Naval aviator (United States)

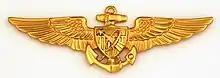
Naval Astronaut insignia

Naval aviators who fly in space are designated naval astronauts, and are issued the naval aviator version of the astronaut badge.